Be Water

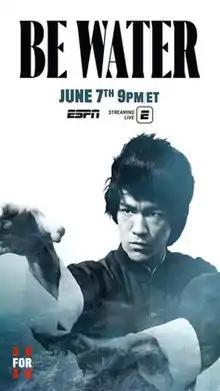
Film poster

Be Water is a documentary film that premiered at the 2020 Sundance Film Festival and is directed by Bao Nguyen. It is about Bruce Lee, a famous martial artist. It uses significant amounts of archival footage, and focuses on Lee's two years in Hong Kong spent filming four feature films. Reviewers think it is a compelling film. It is part of ESPN's "30 for 30" documentary series and the film tackles racism in America. In a "GQ" interview, Nguyen talks about how this film represents protest and fits the zeitgeist, with many more Asian-American films being released as contemporaries.